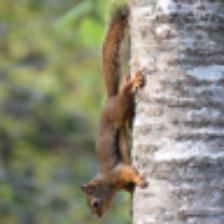
Label: NonHuman